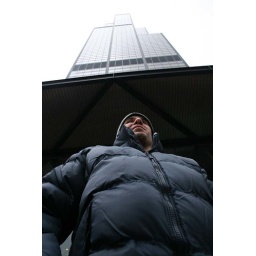
my friend standing in front of the Sears tower